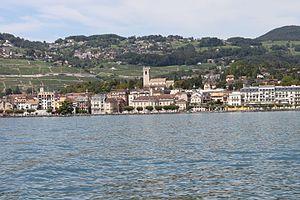
Ville de Vevey et église St-Martin. Vue depuis de le Léman